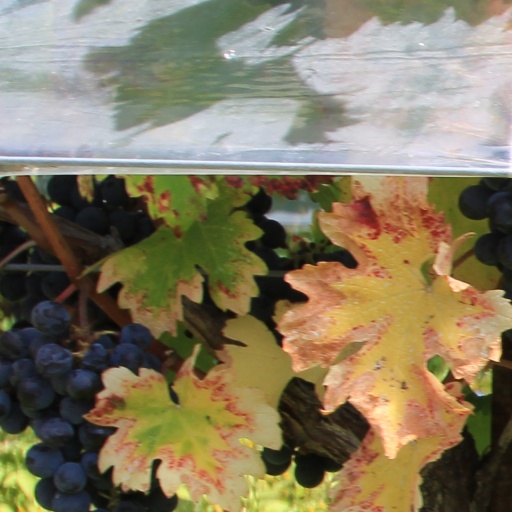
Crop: grape